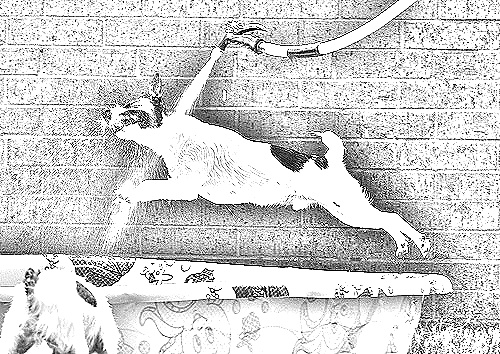
Portrait style: Sketch Portrait